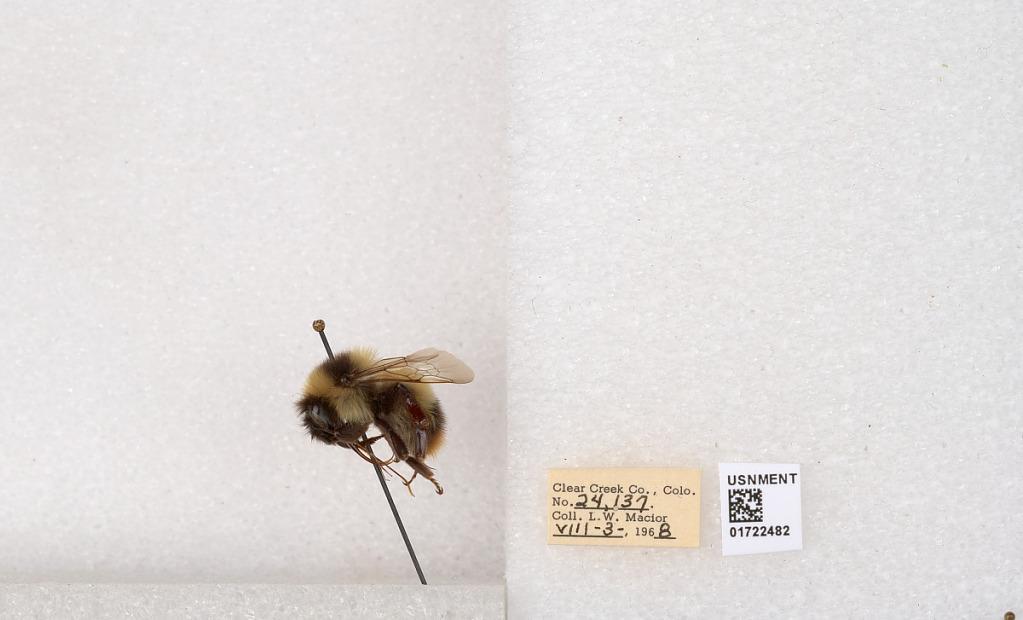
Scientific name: Bombus kirbyellus
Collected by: L. Macior
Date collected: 1968-8-3
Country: United States
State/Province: Colorado
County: Clear Creek
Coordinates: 39.6891, -105.644